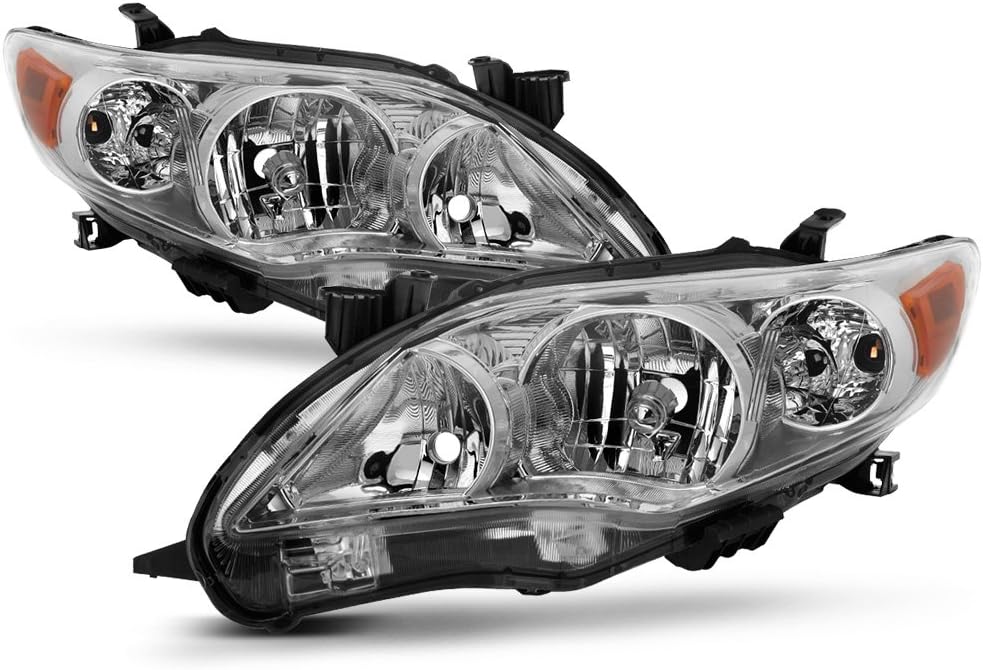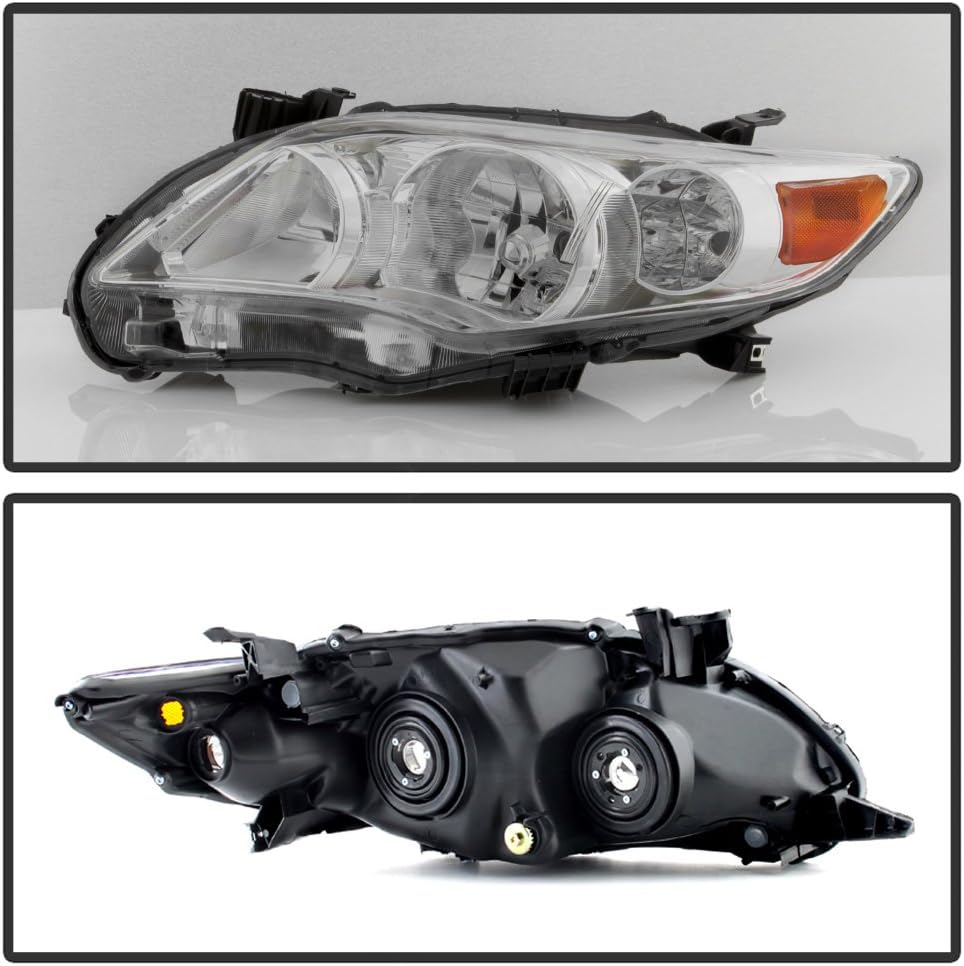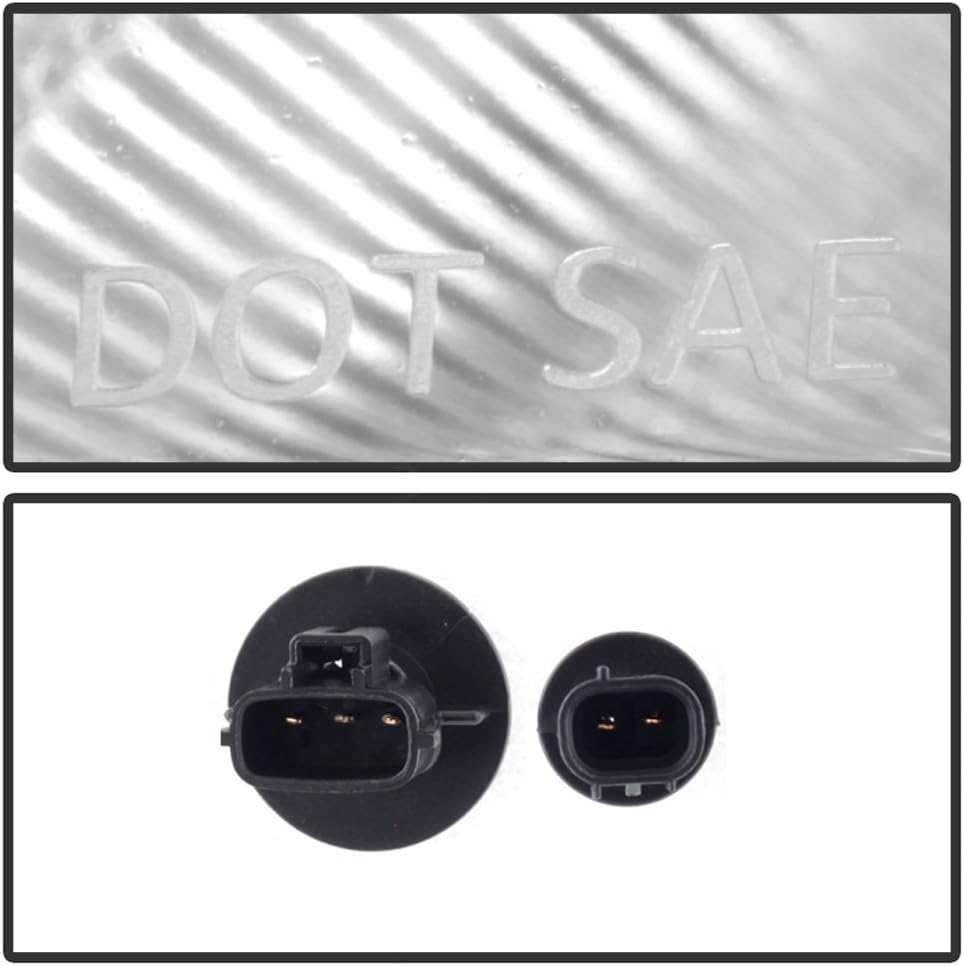
ACANII - For 2011 2012 2013 Toyota Corolla Chrome Housing Headlights Headlamps Assembly Replacement Pair Set Left+Right
Category: Automotive
DESIGNED REPLACEMENT FOR2011-2013 Toyota Corolla[4-Door Sedan]OEM Equivalent Part Number: TO2502203, 8115002B50, TO2503203, 8111002B50, TO2502204, TO2503204, 8115002B60, 8111002B60, TO2518131, TO2519131Attention:[Compatible with US Built Models Only]Condition: NewColor: Titanium ClearChrome Housing | Clear Lens Package Include: Driver & Passenger Side (Housing & Lens)PRODUCT FEATURELens:Our Polycarbonate Lens offer Superior UV protection and a High Impact ResistanceStreet Legal Reflector:Highly Reflective Reflectors offer OEM compliances with DOT and SAE standards
Features: 100% Brand New; Only Lens and Housing Included; Driver & Passenger Side | Meets all Regulations in USA & Canada; with DOT & SAE Stamped | Replacement for Stock Assembly; Lenses Ensure Full illumination and Maximum Safety | Installation Instruction not Included; Professional Installation Recommended; Price More than $180 Will be Require a Signature for delivery | 30 Days Return Policy with 60 Days Warranty